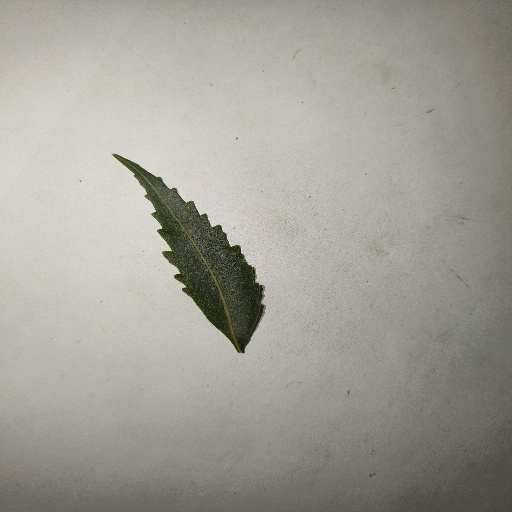
Species: Neem
Leaf condition: Healthy Leaf